Alberta Vaughn

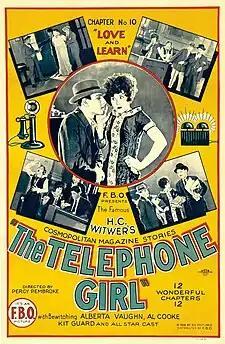

In 1926, Vaughn became engaged to actor and leading man Grant Withers. After announcing their engagement in October 1926, Vaughn traveled to New York to film some talking sequences for a movie she was filming in Hollywood. Withers broke off the engagement after he discovered Vaughn went out with friends to nightclubs in New York. Immediately after the wedding was called off, Vaughn returned to Hollywood as the fiancée of noted attorney (later agent and producer), Charles K. Feldman.